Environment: real
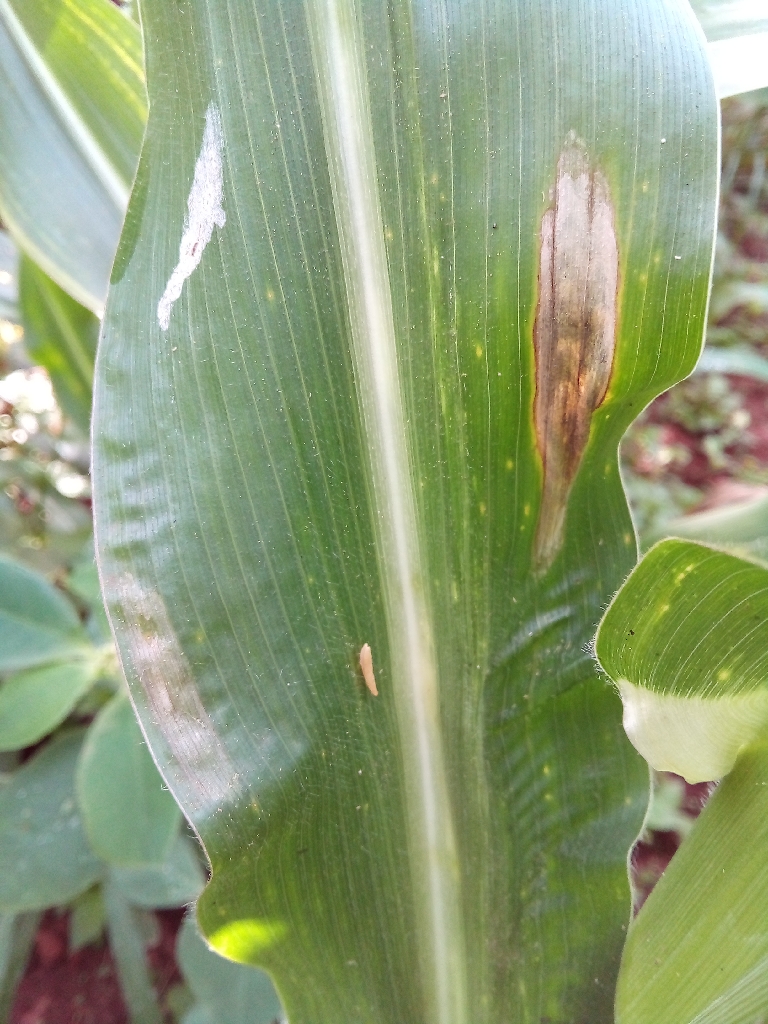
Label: northern_corn_leaf_blight